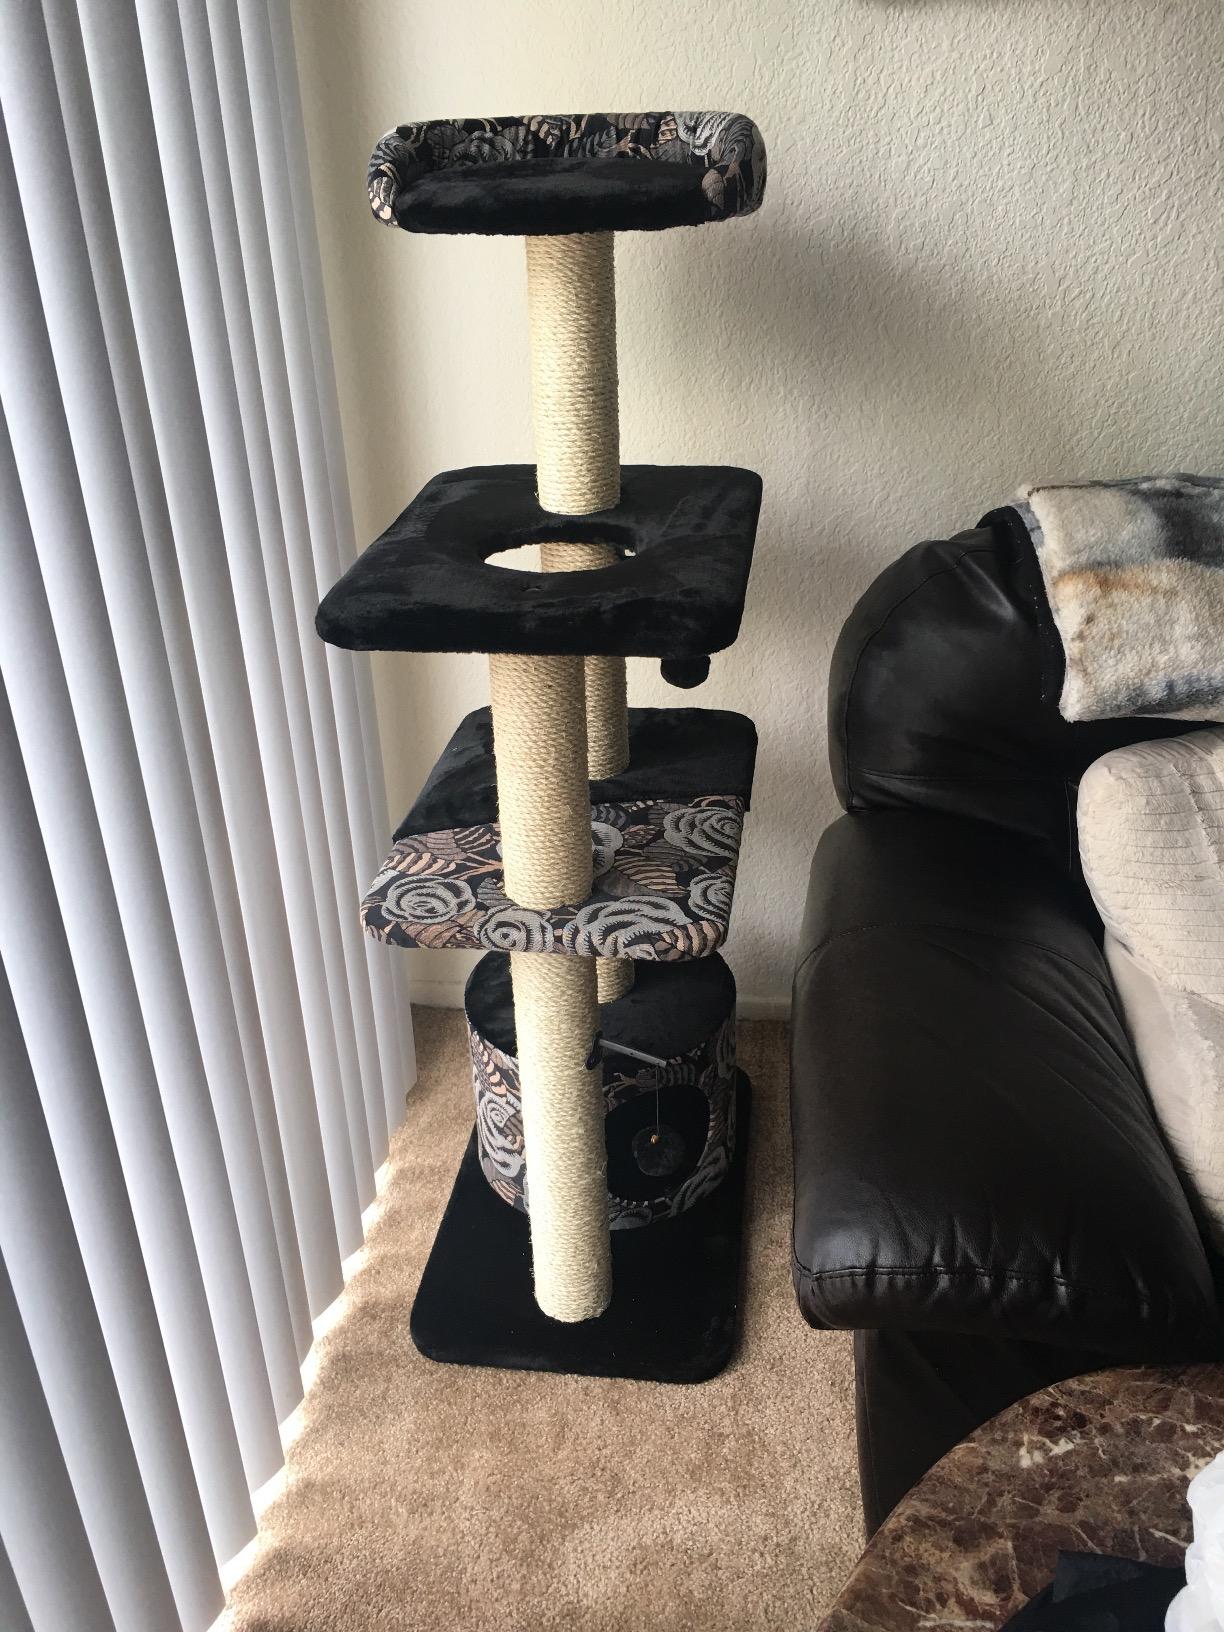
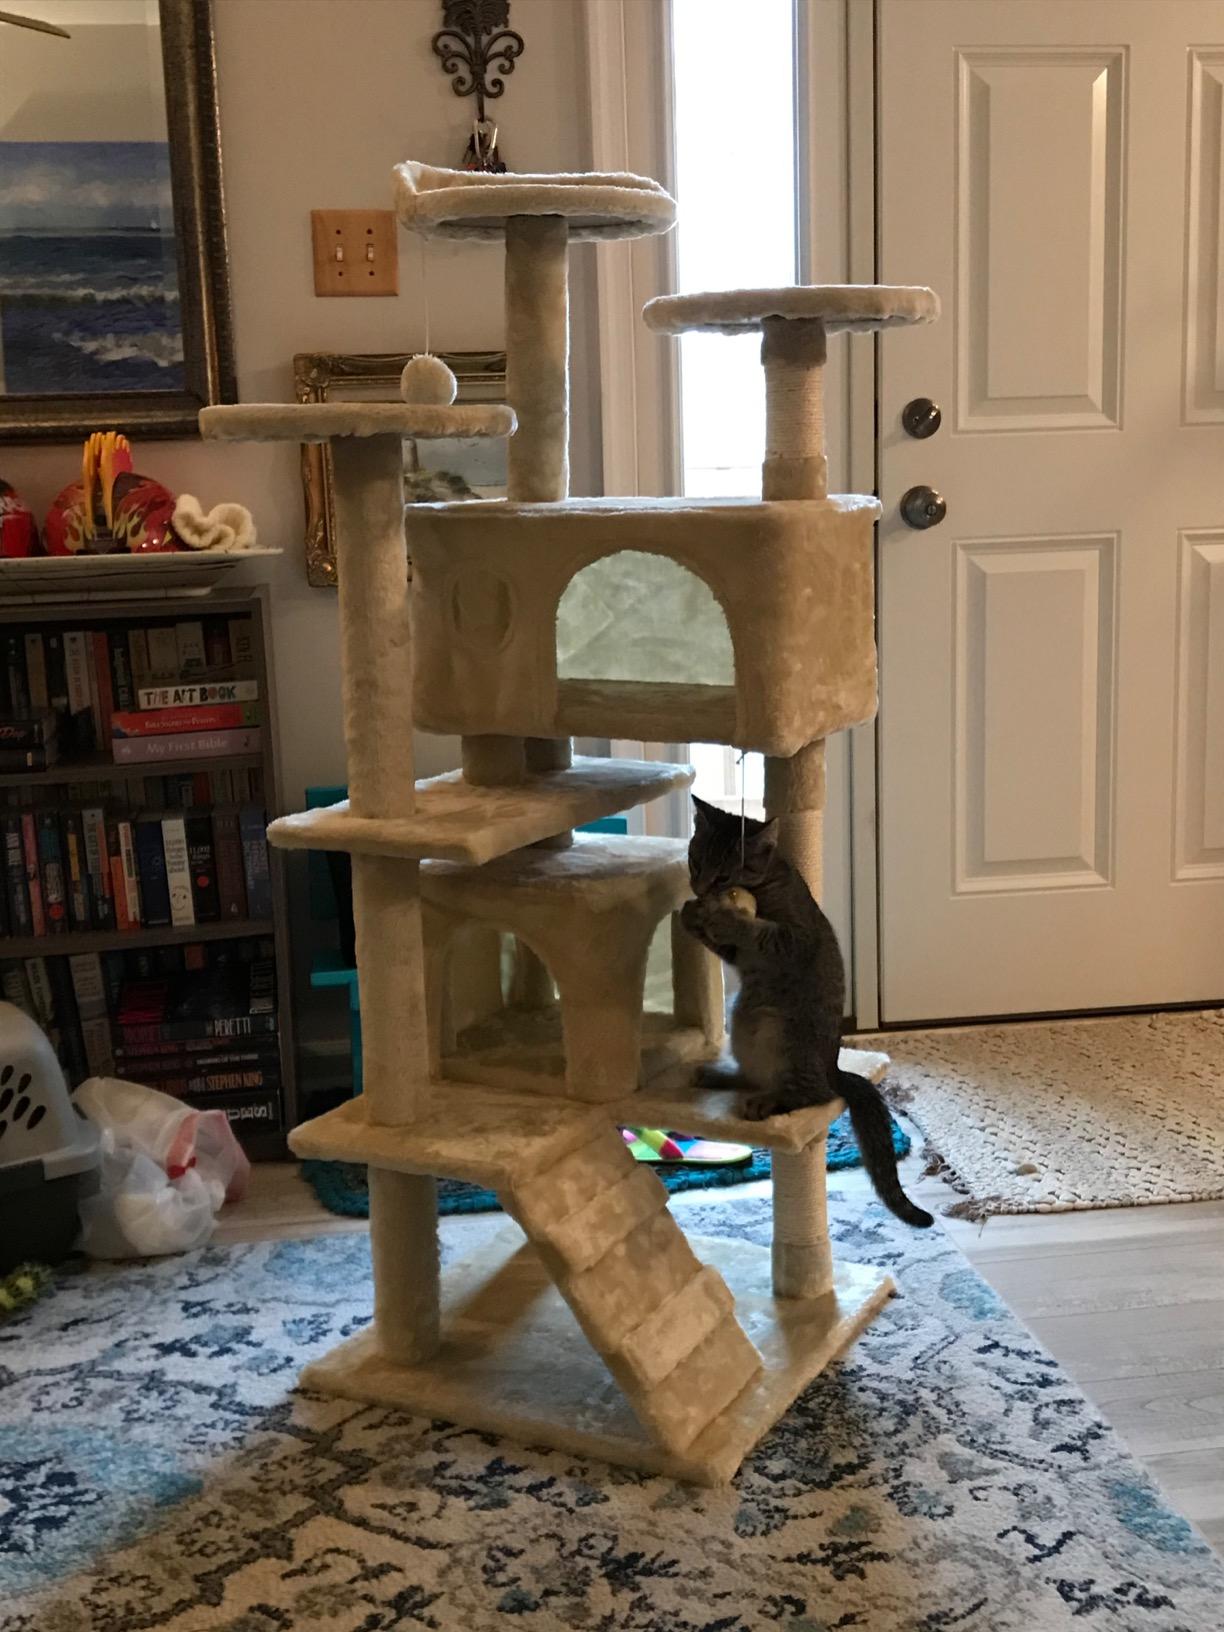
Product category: items_cat tree
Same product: no